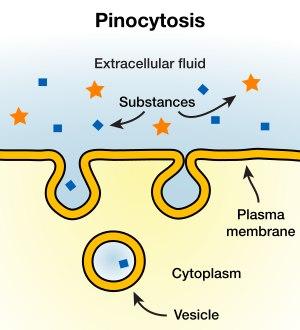
La pinocytose est un type d'endocytose permettant la capture de micromolécules et de solutés dans de petites vésicules redirigées vers les lysosomes en vue de leur assimilation. C'est un processus notamment fréquent chez les organismes filtreurs. Elle joue aussi un rôle dans l’absorption de certaines toxines.